Strategic Airlift Capability

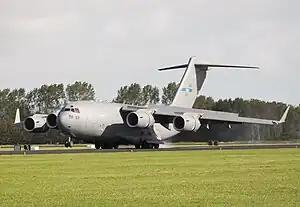
The three Strategic Airlift Capability Boeing C-17 Globemaster III aircraft are owned by the 12 SAC member nations. They are registered and flagged in the program host nation Hungary bearing the name of the SAC home base, HDF Pápa Air Base, on their tails.

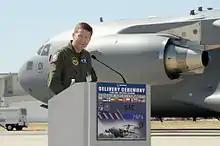
Col. John Zazworsky addresses the audience after officially receiving the first of three C-17 Globemaster IIIs to be acquired by the 12-nation Strategic Airlift Capability Program on 14 July 2009 at Long Beach, California, United States

The Strategic Airlift Capability (SAC) is a multinational initiative that provides its participating nations assured access to military airlift capability to address the growing needs for both strategic airlifts and tactical airlifts.